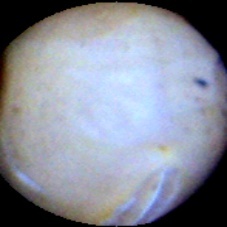
Label: Intact